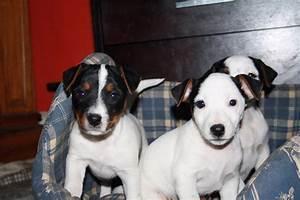
dog